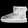
Label: Ankle boot